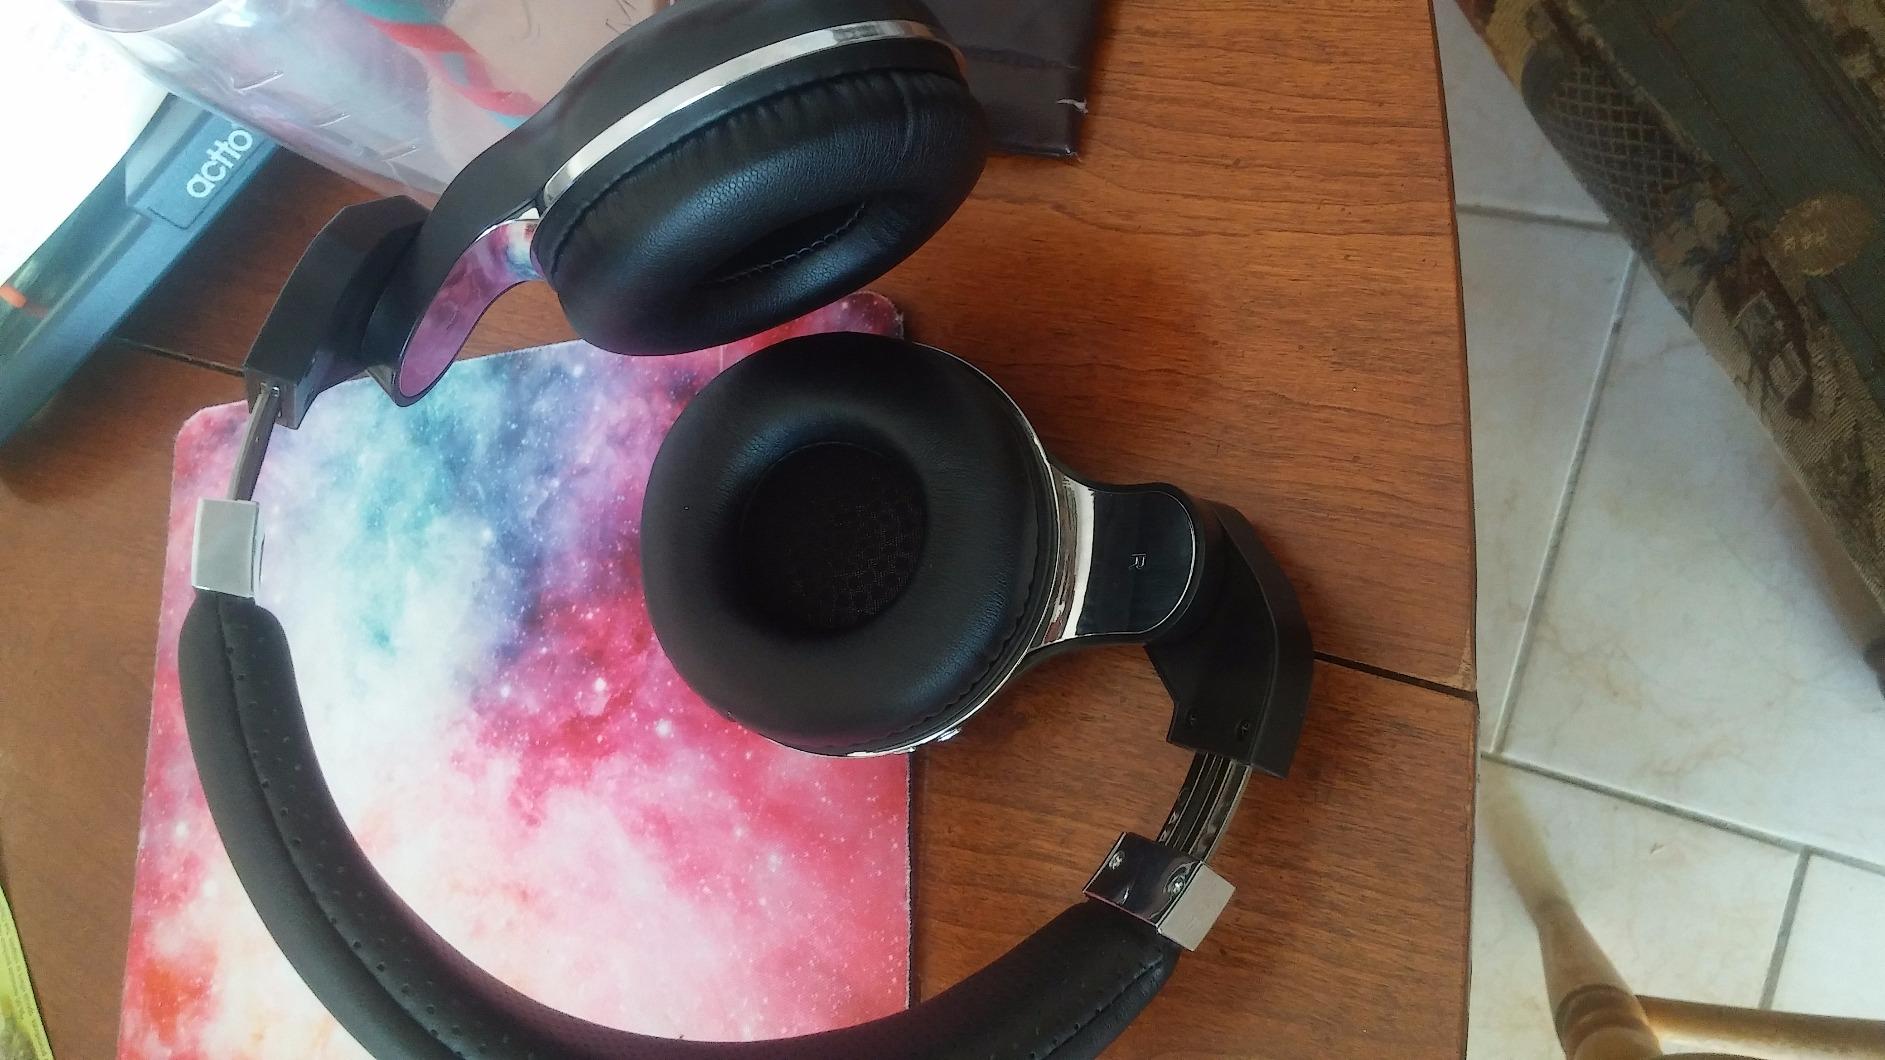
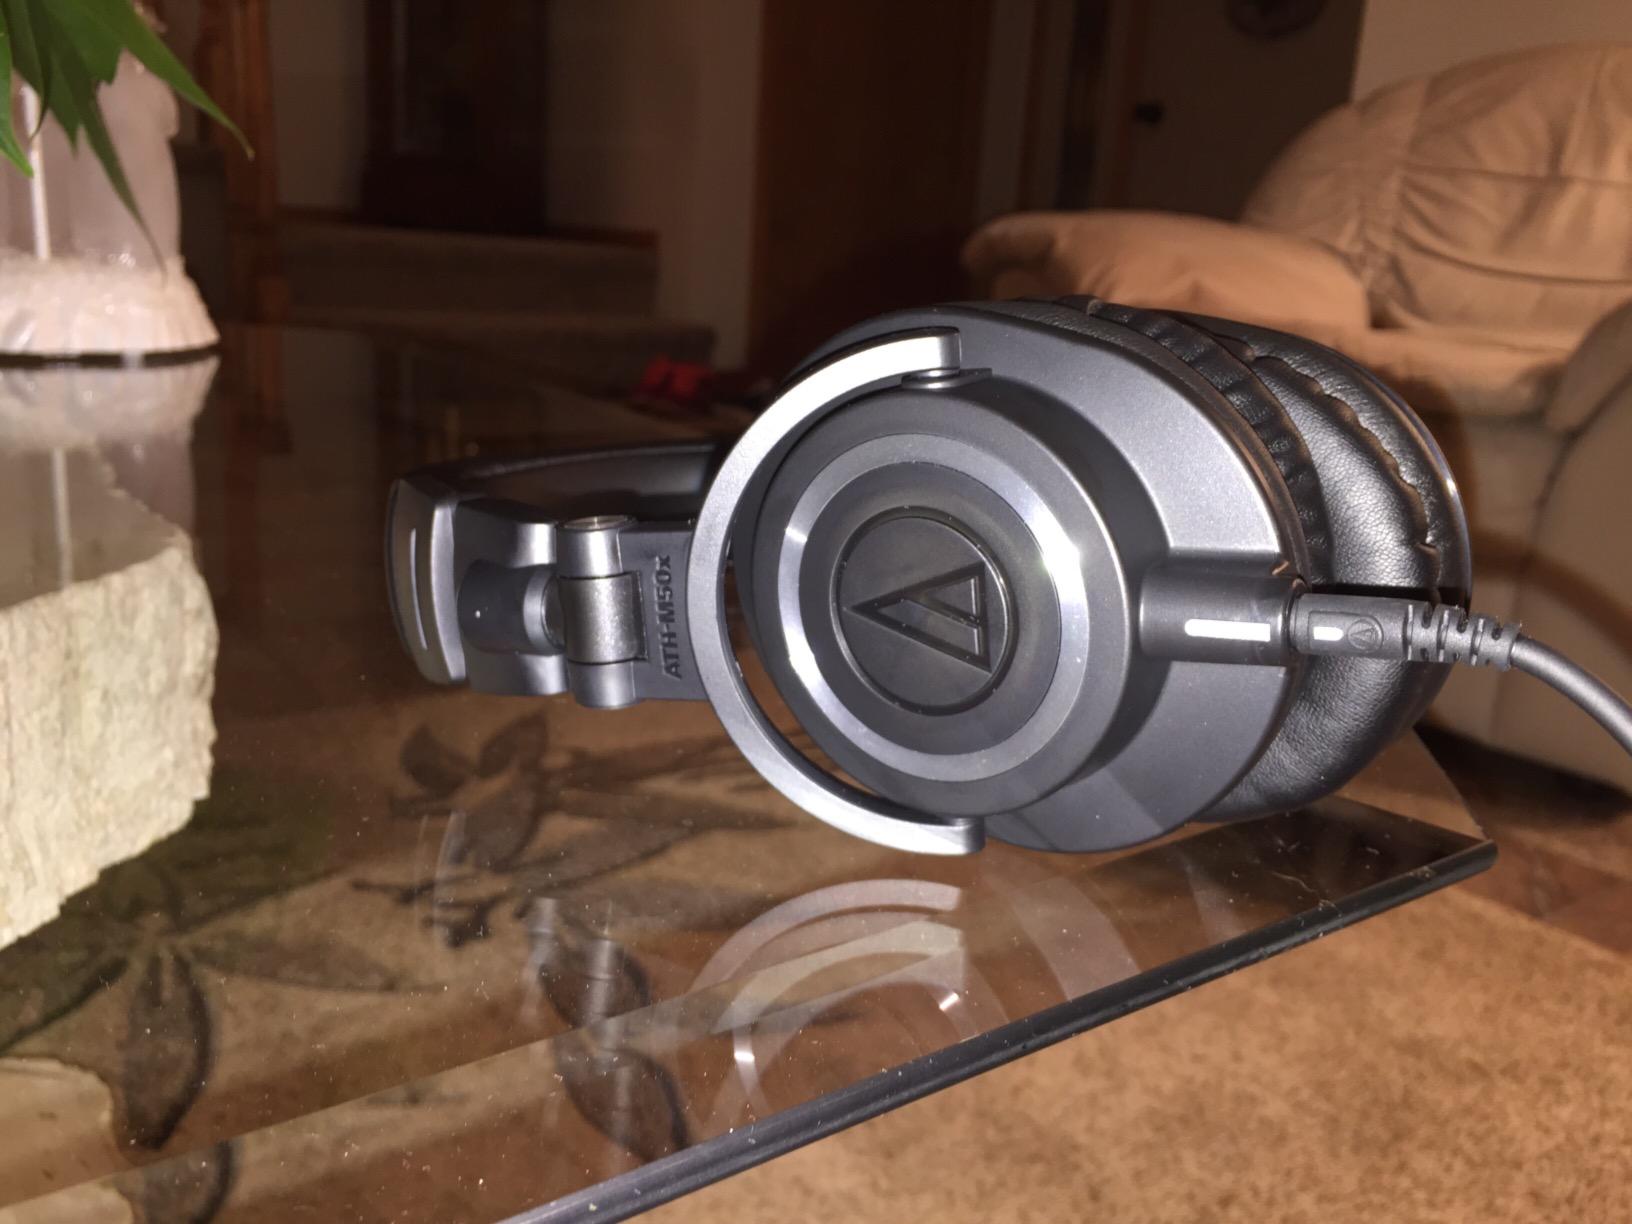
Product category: headphones
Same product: no